Brugherio

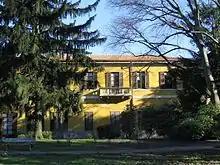
Villa Fiorita

After 1946, Brugherio was ruled by the newly formed Christian Democracy. Under the governments of Pollastri, Meli and Giltri, Brugherio radically changed the features of its territory: new industrial villages were edified by Falck and Pirelli; social housing and new schools were built; the public library was founded in 1960 and it was placed within Palazzo Ghirlanda-Silva; sewerage, electricity and natural gas were extended on the whole area. In those years Brugherio turned into an industrial town (the presence of the Candy company was very important) and it was crowned with the title of "city" on 27 January 1967, by President of the Republic Giuseppe Saragat.